Francesco Crispi

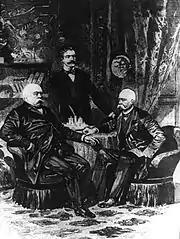
Francesco Crispi with German Chancellor Otto von Bismarck in 1887

As prime minister in the 1880s and 1890s Crispi pursued an aggressive foreign policy to strengthen Italy's beleaguered institutions. He saw France as the permanent enemy and he counted heavily on British support. Britain was on good terms with France and refused to help, leaving Crispi perplexed and ultimately disillusioned about what he had felt was a special friendship between the two countries. He turned to imperialism in Africa, especially against the independent kingdom of Ethiopia, and the Ottoman province of Tripolitania (in present-day Libya).